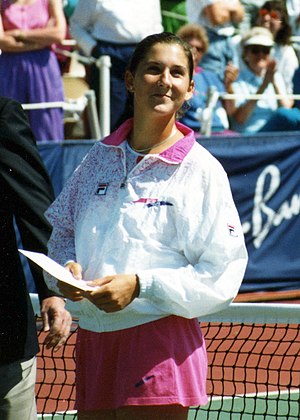
Monica Seles
Monica Seles er en tidligere professionel tennisspiller. Hun er født i Jugoslavien af ungarske forældre. Hun fik amerikansk statsborgerskab i 1994.